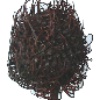
Label: Rambutan 1